Castellón de la Plana

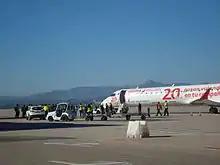
Castellón-Costa Azahar Airport

Jaume I University was founded in 1991, and in 2014 there were approximately 15,000 students enrolled who share a single campus.